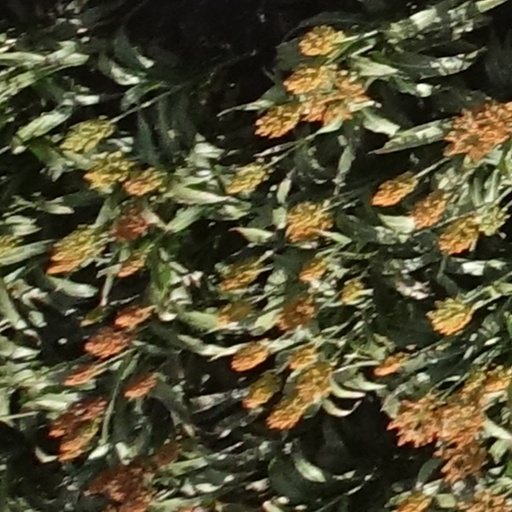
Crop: sorghum